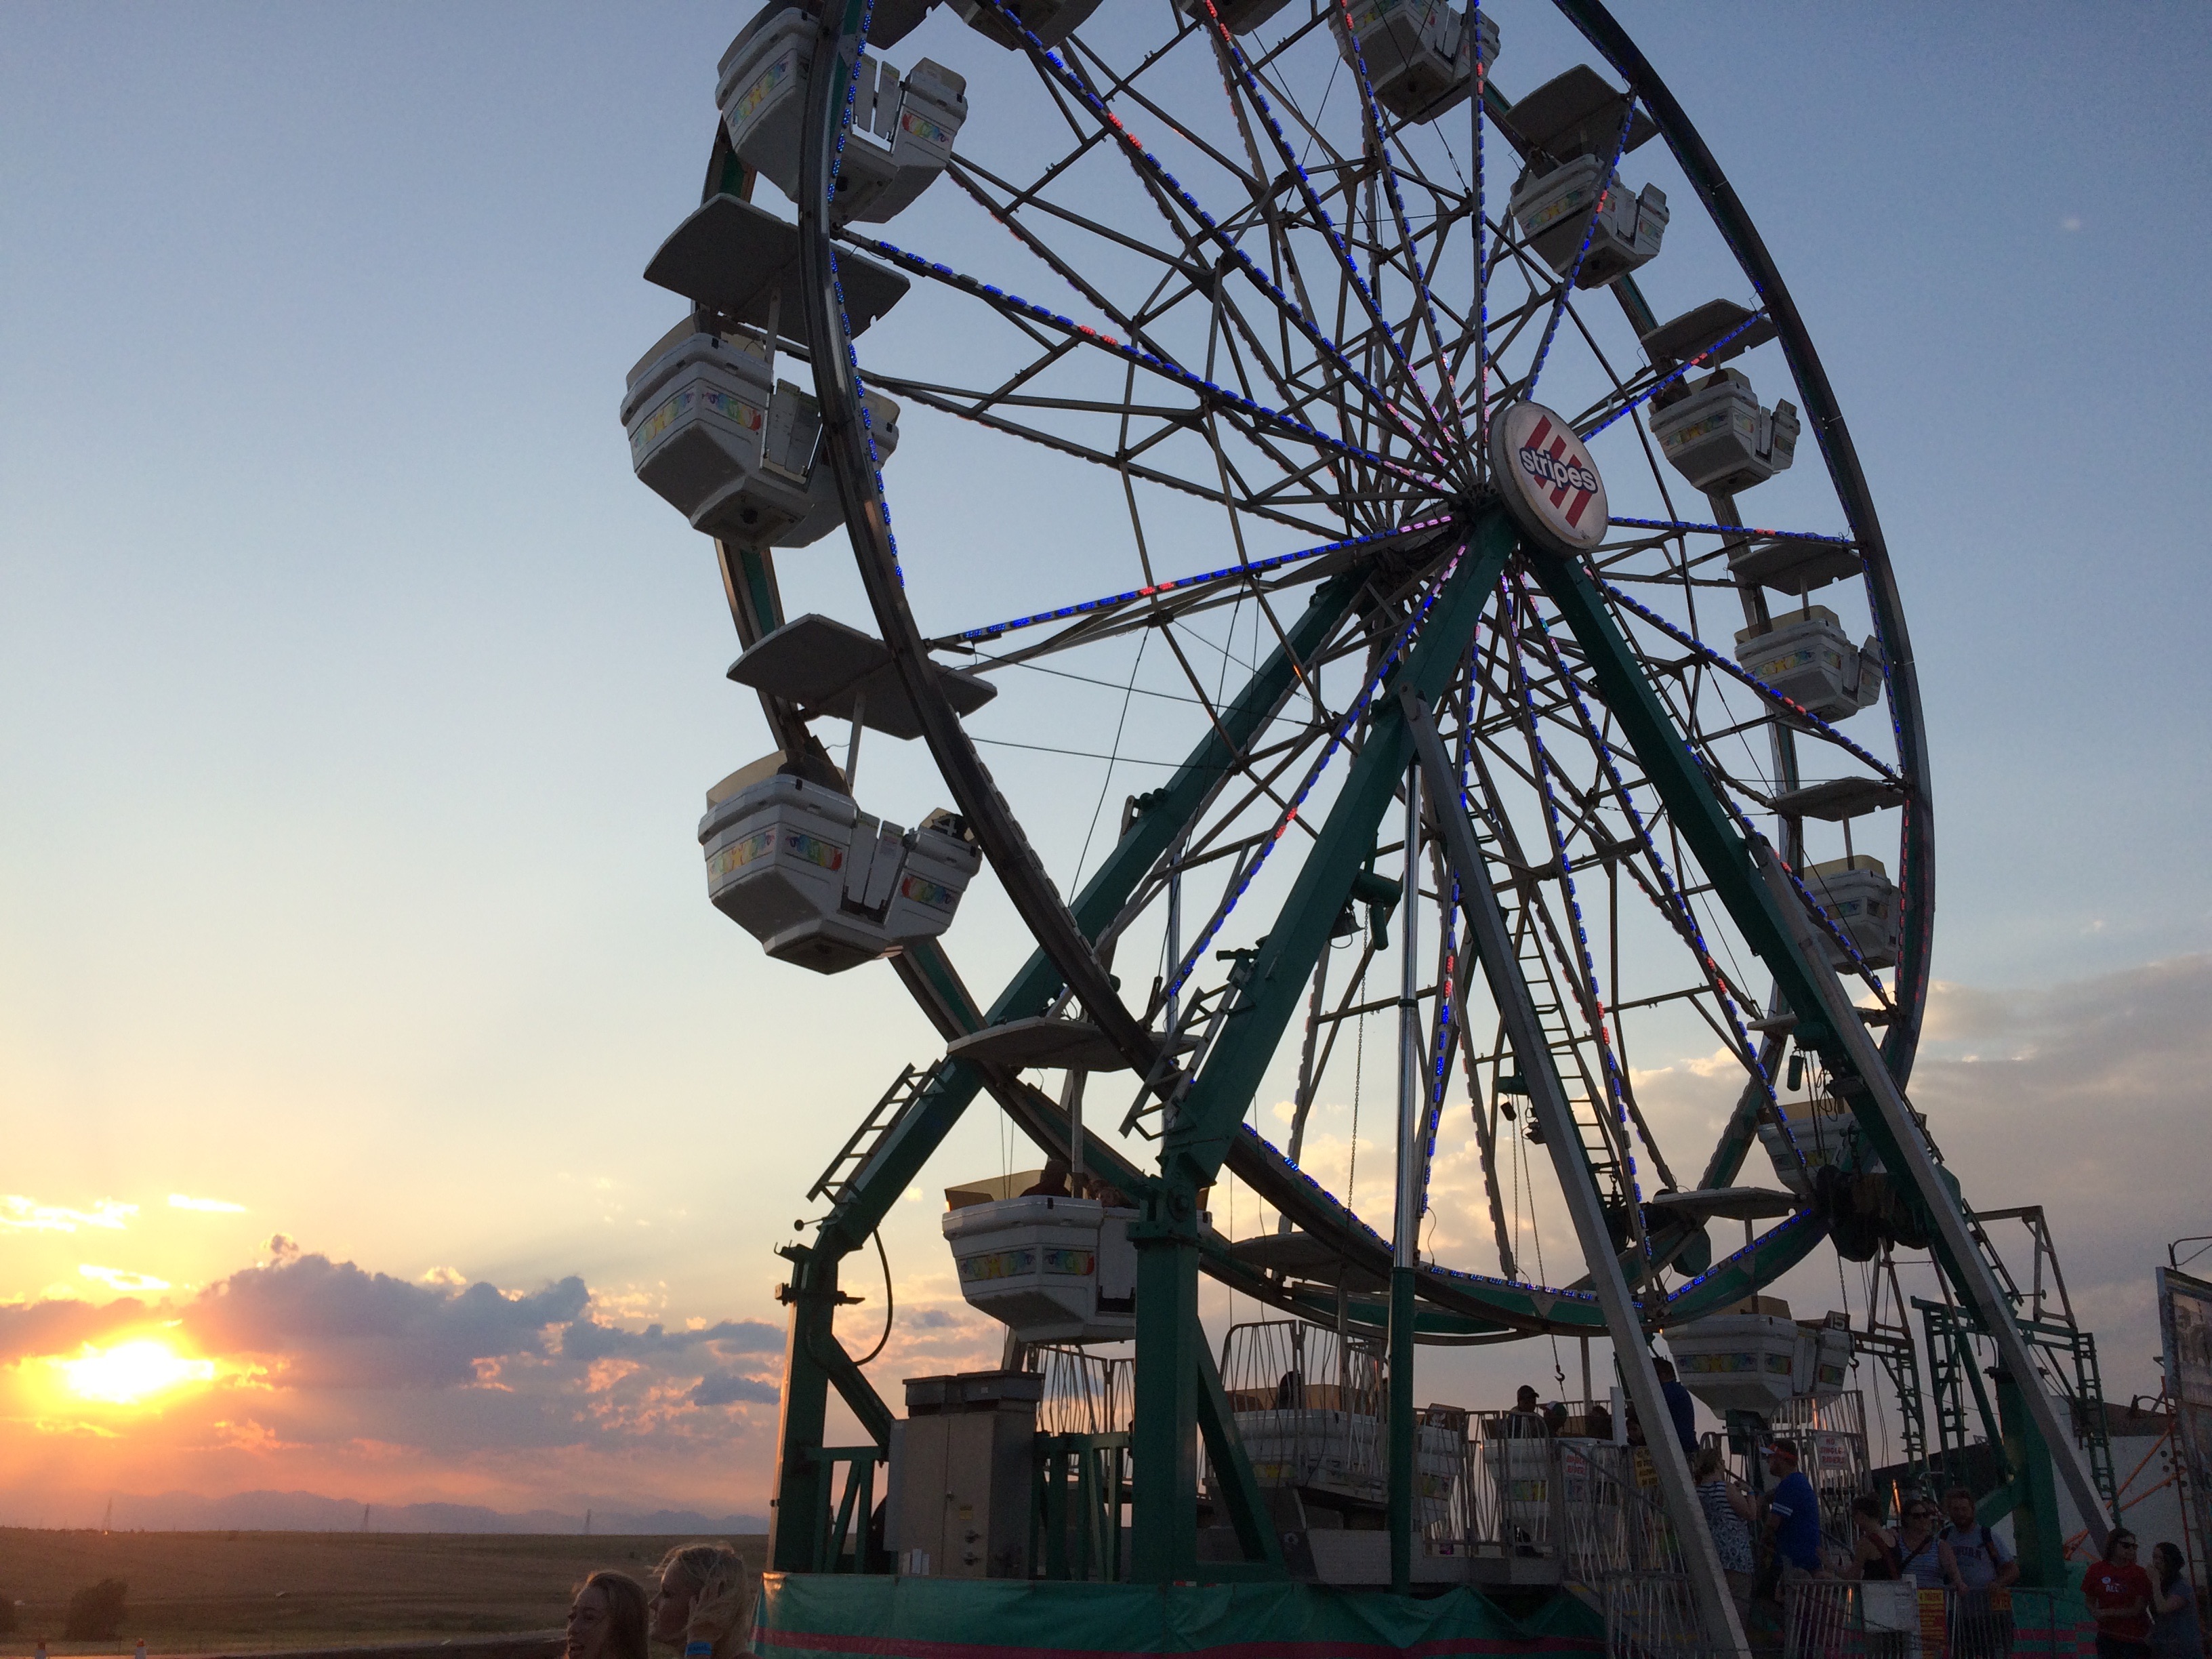
recreation, ferris wheel, amusement park, park, tourist attraction, outdoor recreation